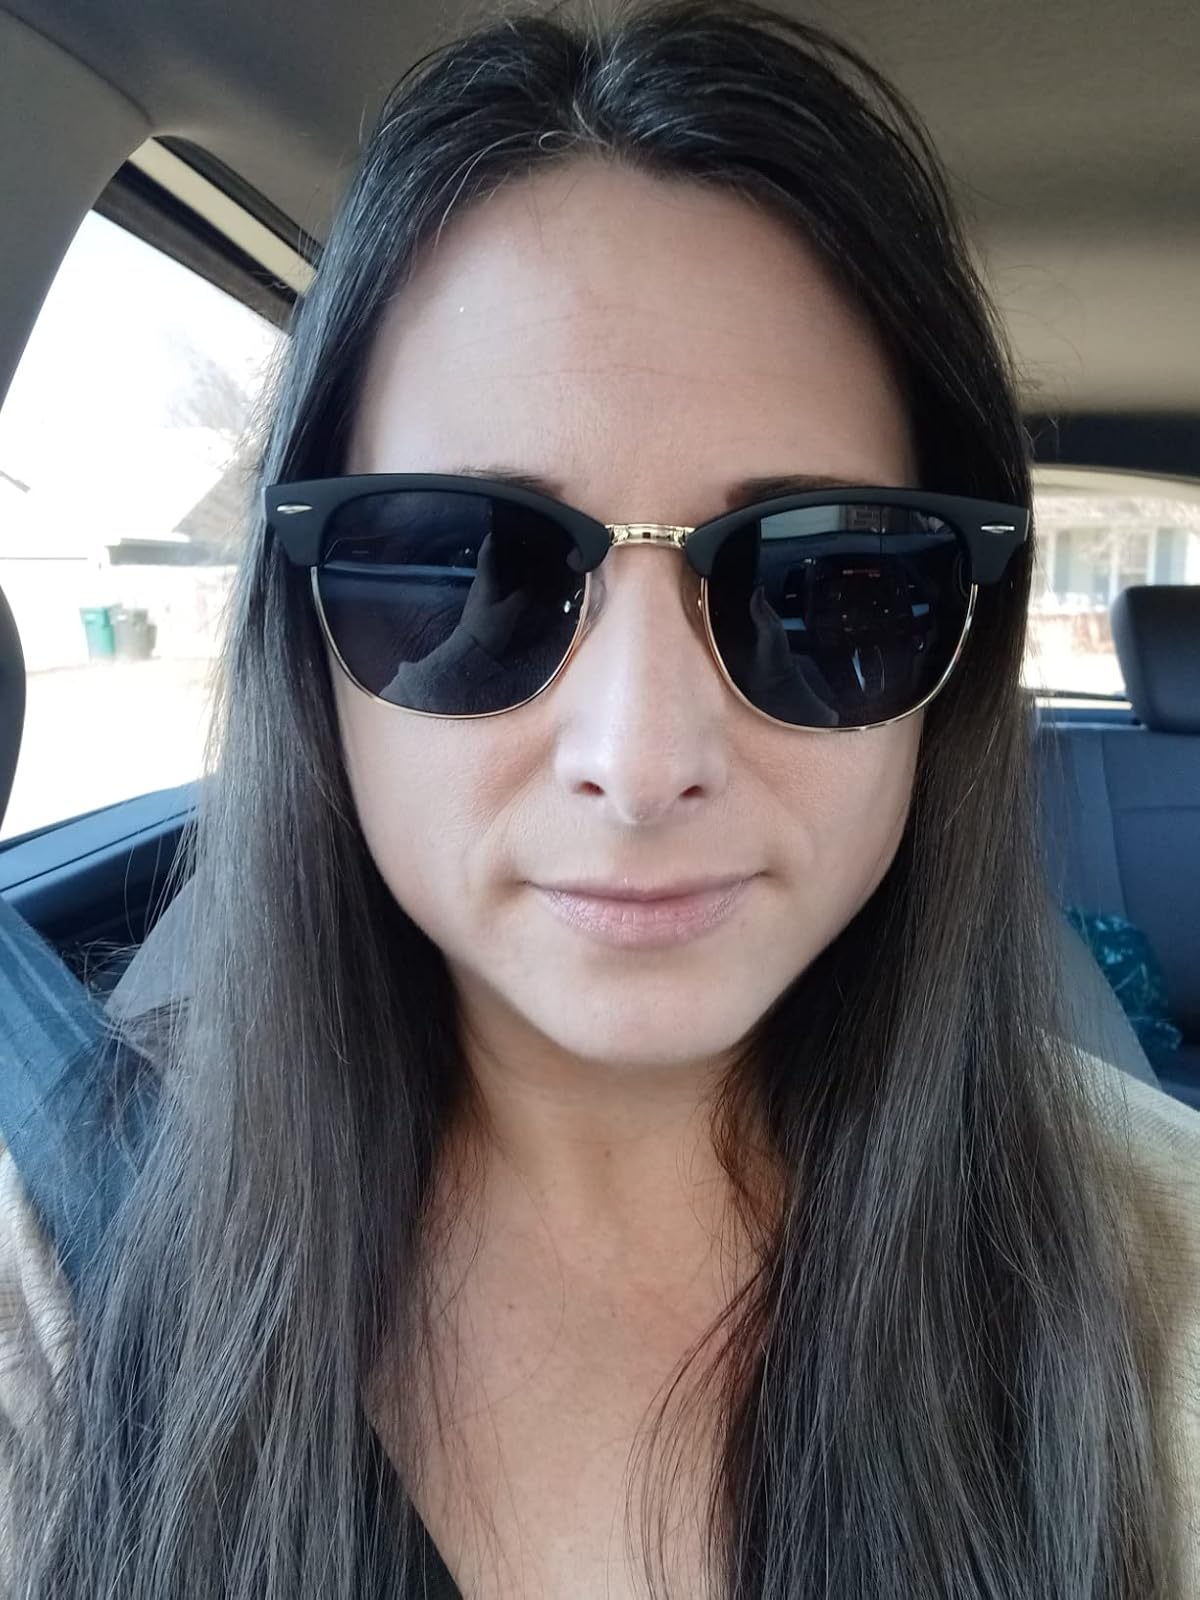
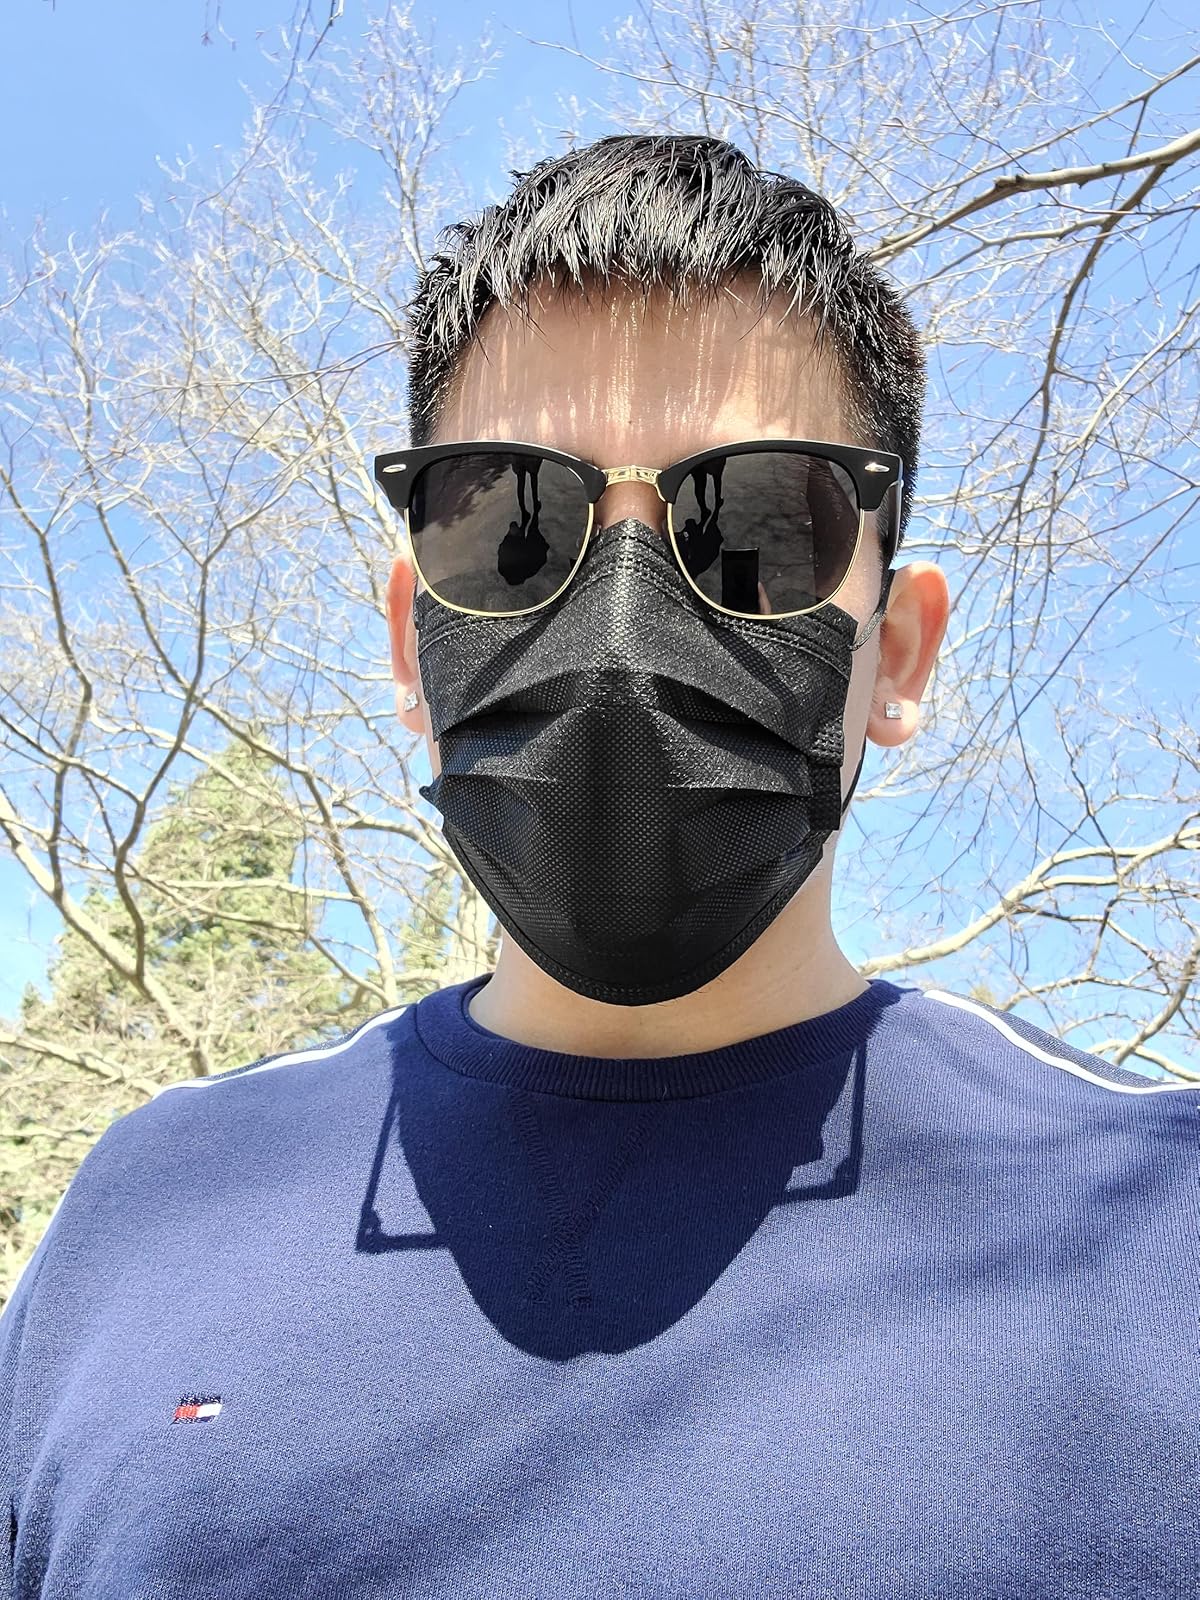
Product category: accessories_sunglasses
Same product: yes